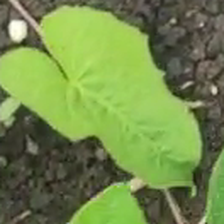
Weed species: Obscure_morning _glory(Ipomoea obscura)